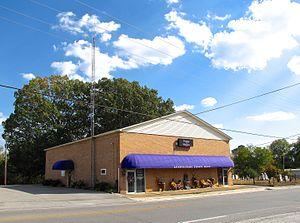
Lexington est une municipalité américaine située dans le comté de Lauderdale en Alabama.